Regularis Concordia (Winchester)

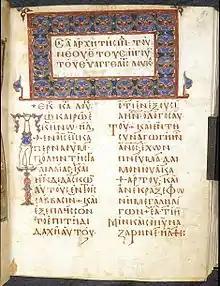
Lectionary 183

Dunstan was an abbot of Glastonbury and is said to be the predecessor of Ethewold. Dunstan is responsible for a call for monastic revival in his own monastery and an internal codification of religious rule that was said to have expanded into the revival that resulted in the 10th century. He ejected corrupted clerics from his monastery despite alleged threats. Dunstan became an icon for morality in his community, and that image translated into his effect on the revival in general.